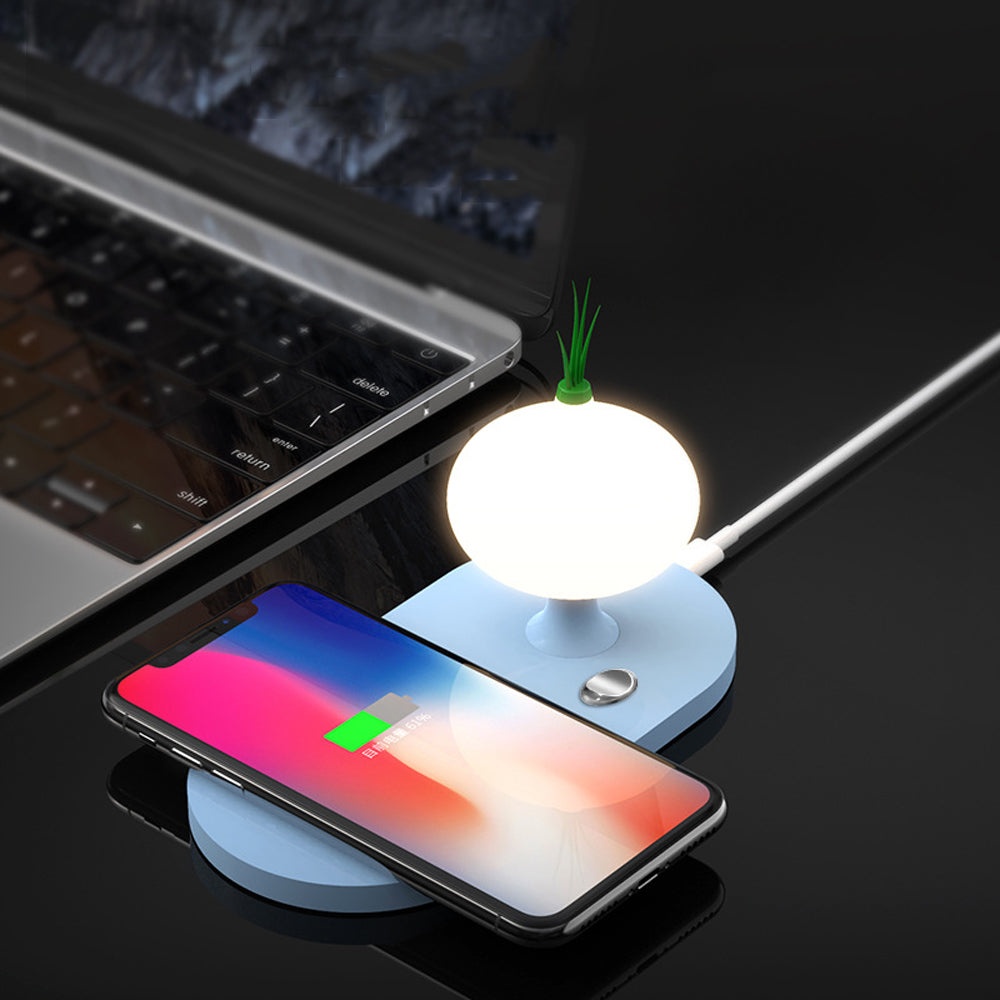
7.5w 10w ui-kop nachtlampje smart snel opladen draadloze oplader voor iphone xs 11 pro huawei p30 pro note 10
Kenmerken: --- Handiger om op te laden, gemakkelijk op te slaan, draadloze oplader, houder voor mobiele telefoon, multifunctioneel ontwerp. --- Enkele spoel, overbelastingsbeveiliging, overspanningsbeveiliging, overstroombeveiliging, ontladingsbeveiliging. --- Wordt geleverd met een uienhoofd paddestoel nachtlampje, Warm warm lichteffect --- Snelheid intelligente laadoplossing, dynamische stroomaanpassing, om overladen te voorkomen, laadefficiëntie kan 90% of meer bereiken Specificatie: Merk: Bakeey Productstandaard: QI Materiaal: ABS Kleur: Sky Blauw / kersenroze Draadloze uitgang: 7,5 W - 10 W Max Ingangsstroom: 9V / 2A Max Uitgangsstroom: 5V / 1.5A Uitgerust met Android- en TypeC-stekkers Productgewicht: 176 g Productgrootte: 160 * 80 * 105 mm Laadfrequentie: 100-200 KHz Certificering: FCC CE ROHS Implementatie van de standaard: QI draadloze laadstandaard Pakketinhoud: 1X draadloze laadsender 1 X Oplaadlijn
Brand: 123Materialen.com
Category: Electronics > Electronics Accessories > Power > Power Adapters & Chargers > Wireless Chargers